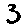
Label: 3